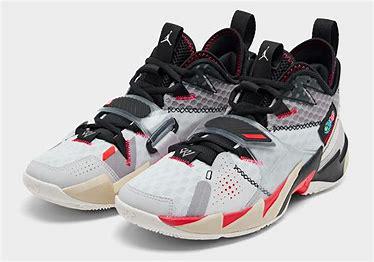
Brand: Jordan
Model: Why Not ZER0 3